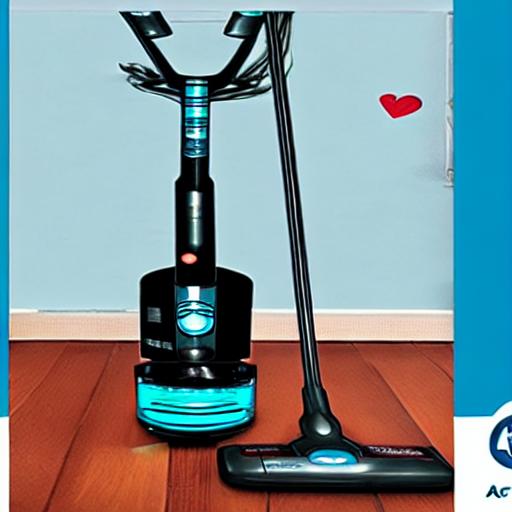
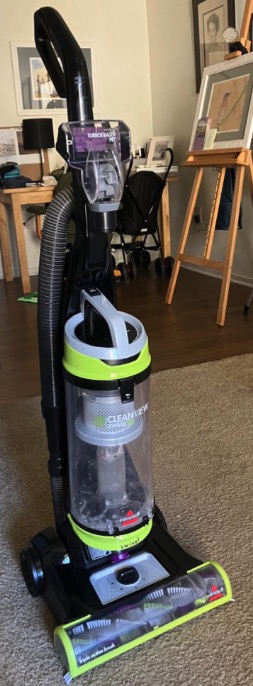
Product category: items_vacuum
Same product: no